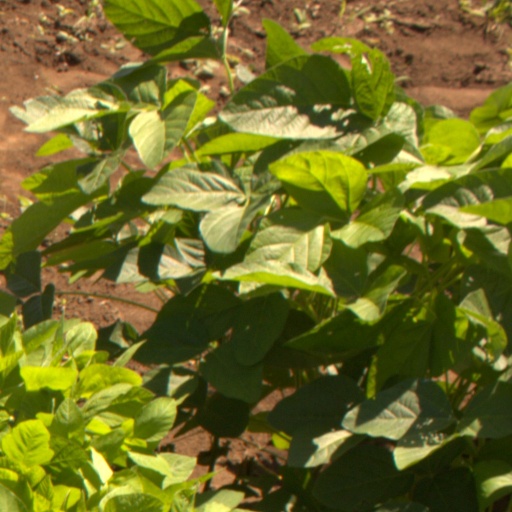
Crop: soybean